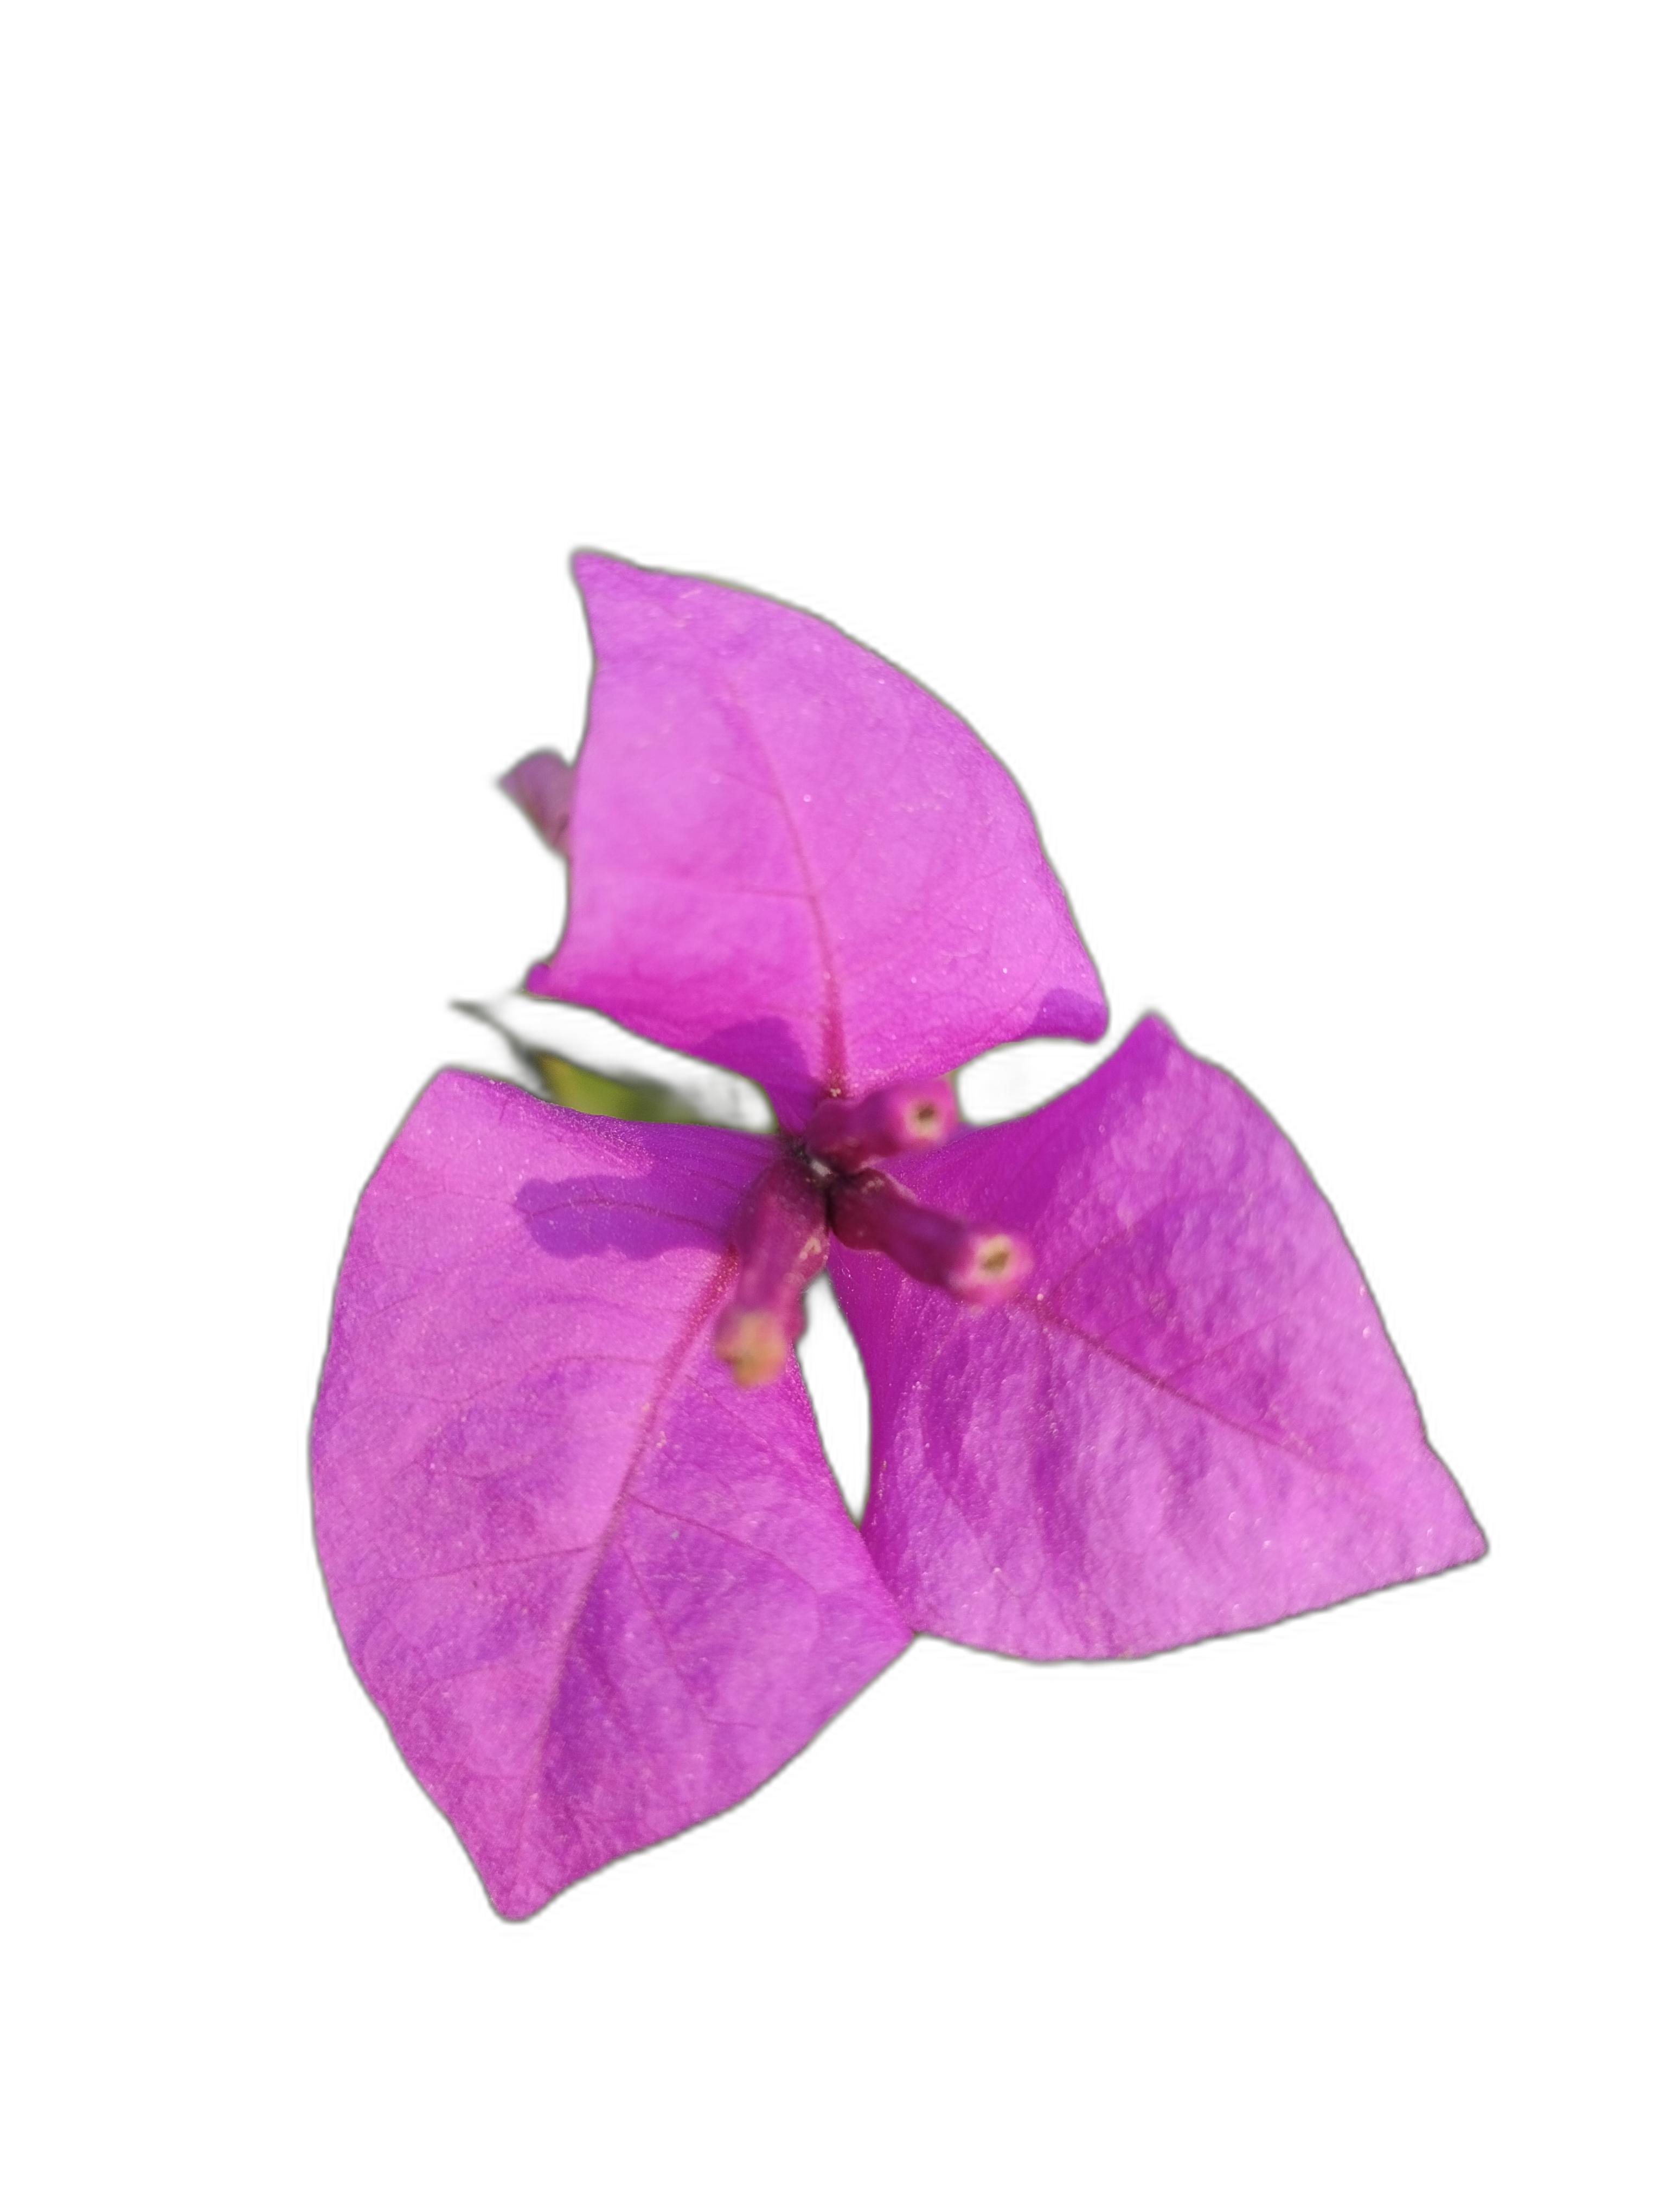
Label: Bougainvillea